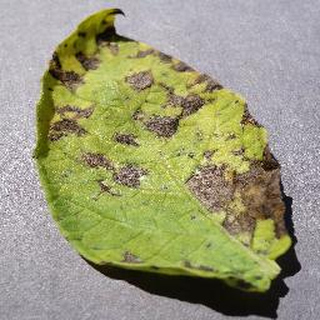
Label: potato_early_blight